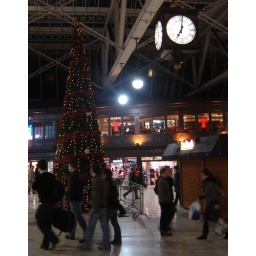
The Christmas tree in Glasgow Central train station, Christmas '06.